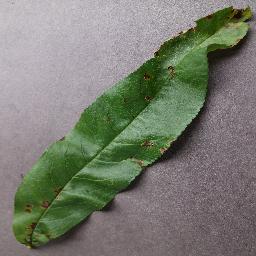
Label: Peach___Bacterial_spot